Melle, Germany

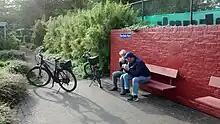
New-Melle – Meeting point

There are two astronomical observatories in the surrounding of Melle providing guided tours for the public. The EXPO 2000 observatory in Melle-Oberholsten runs the largest Newtonian telescope used for public observation.